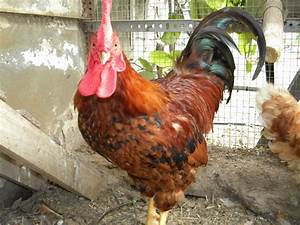
Label: gallina